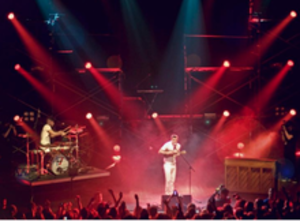
Josh Dun à la batterie Tyler Joseph au micro